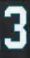
Number: 3